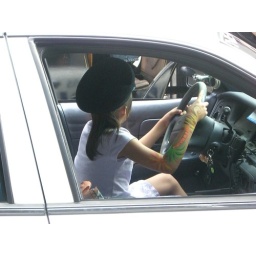
little girl posing in police car